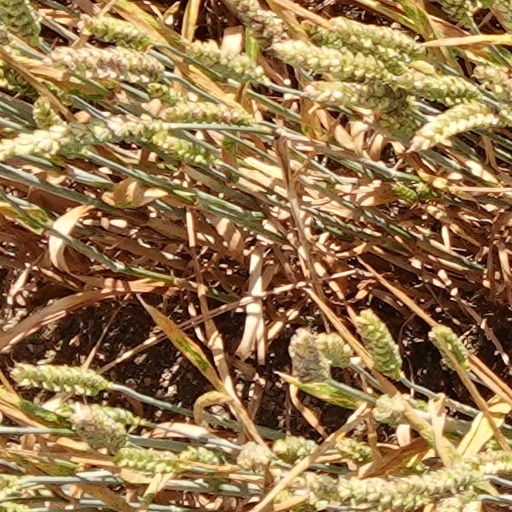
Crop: wheat